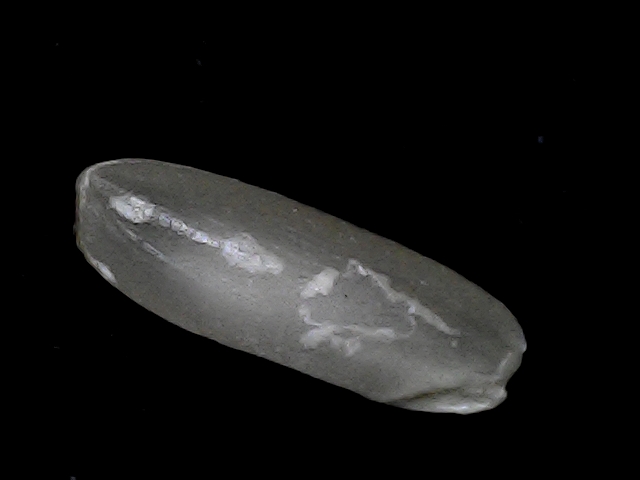
Rice variety: BD49